Paresh Mokashi

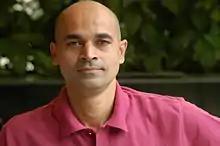
Mokashi in 2009

Paresh Mokashi (born 6 February 1969) is an Indian filmmaker, producer, actor and Theatre director-producer; working predominantly in Marathi cinema and Marathi theatre. He started working as a backstage worker for theatre and did few minor roles for plays as well as films. Mokashi made his directorial debut for theatre with the Marathi play, "Sangeet Debuchya Mulee" in 1999. He continued to work for theatre and made his directorial debut for cinema with the 2009 Marathi feature film, "Harishchandrachi Factory". The film depicts the making of India's first full-length feature film, "Raja Harishchandra" (1913), made by Dadasaheb Phalke. The film was acclaimed critically and won several awards. It was also selected as India's official entry to 82nd Academy Awards in the Best Foreign Language Film category.